Aydın Archaeological Museum

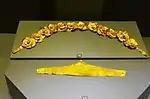
Hellenistic period golden belt (top) and Ancient Roman period golden headband-shaped diadem (bottom)

In this hall, earthenware objects, oil lamps, glassware, golden crowns, diadems and various jewellery are on display, which were obtained from excavations at Alabanda near Doğanyurt, Çine in Aydın Province. A statue of Roman emperor Augustus (reigned 27 BC – 14 AD) is situated also here.